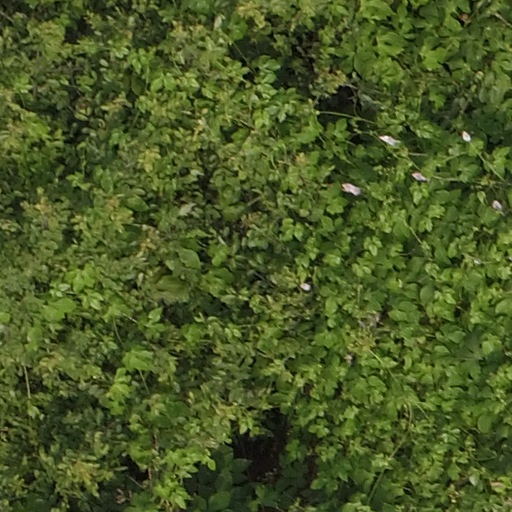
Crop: maize; corn